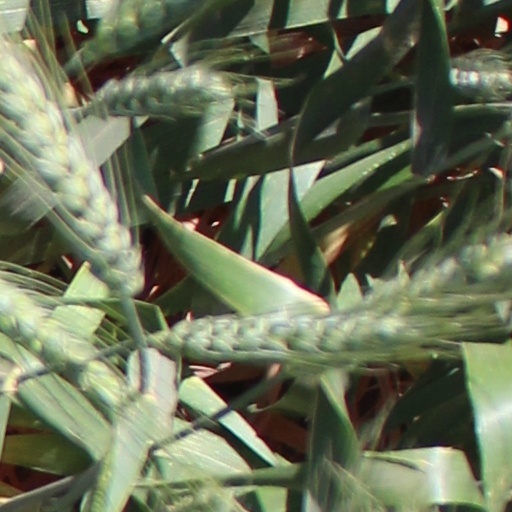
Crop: wheat